Tyrannosaurus Tex

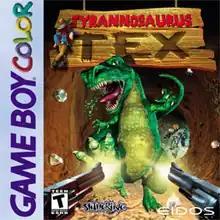
Cover art of the game by Eidos

Tyrannosaurus Tex is a cancelled first-person shooter video game for the Nintendo Game Boy Color portable console developed by Slitherine Software and planned to be released in March 2000. The game generated high expectations, as it would have been one of only two first-person shooters released for the Game Boy Color, alongside Ultimate Paintball.